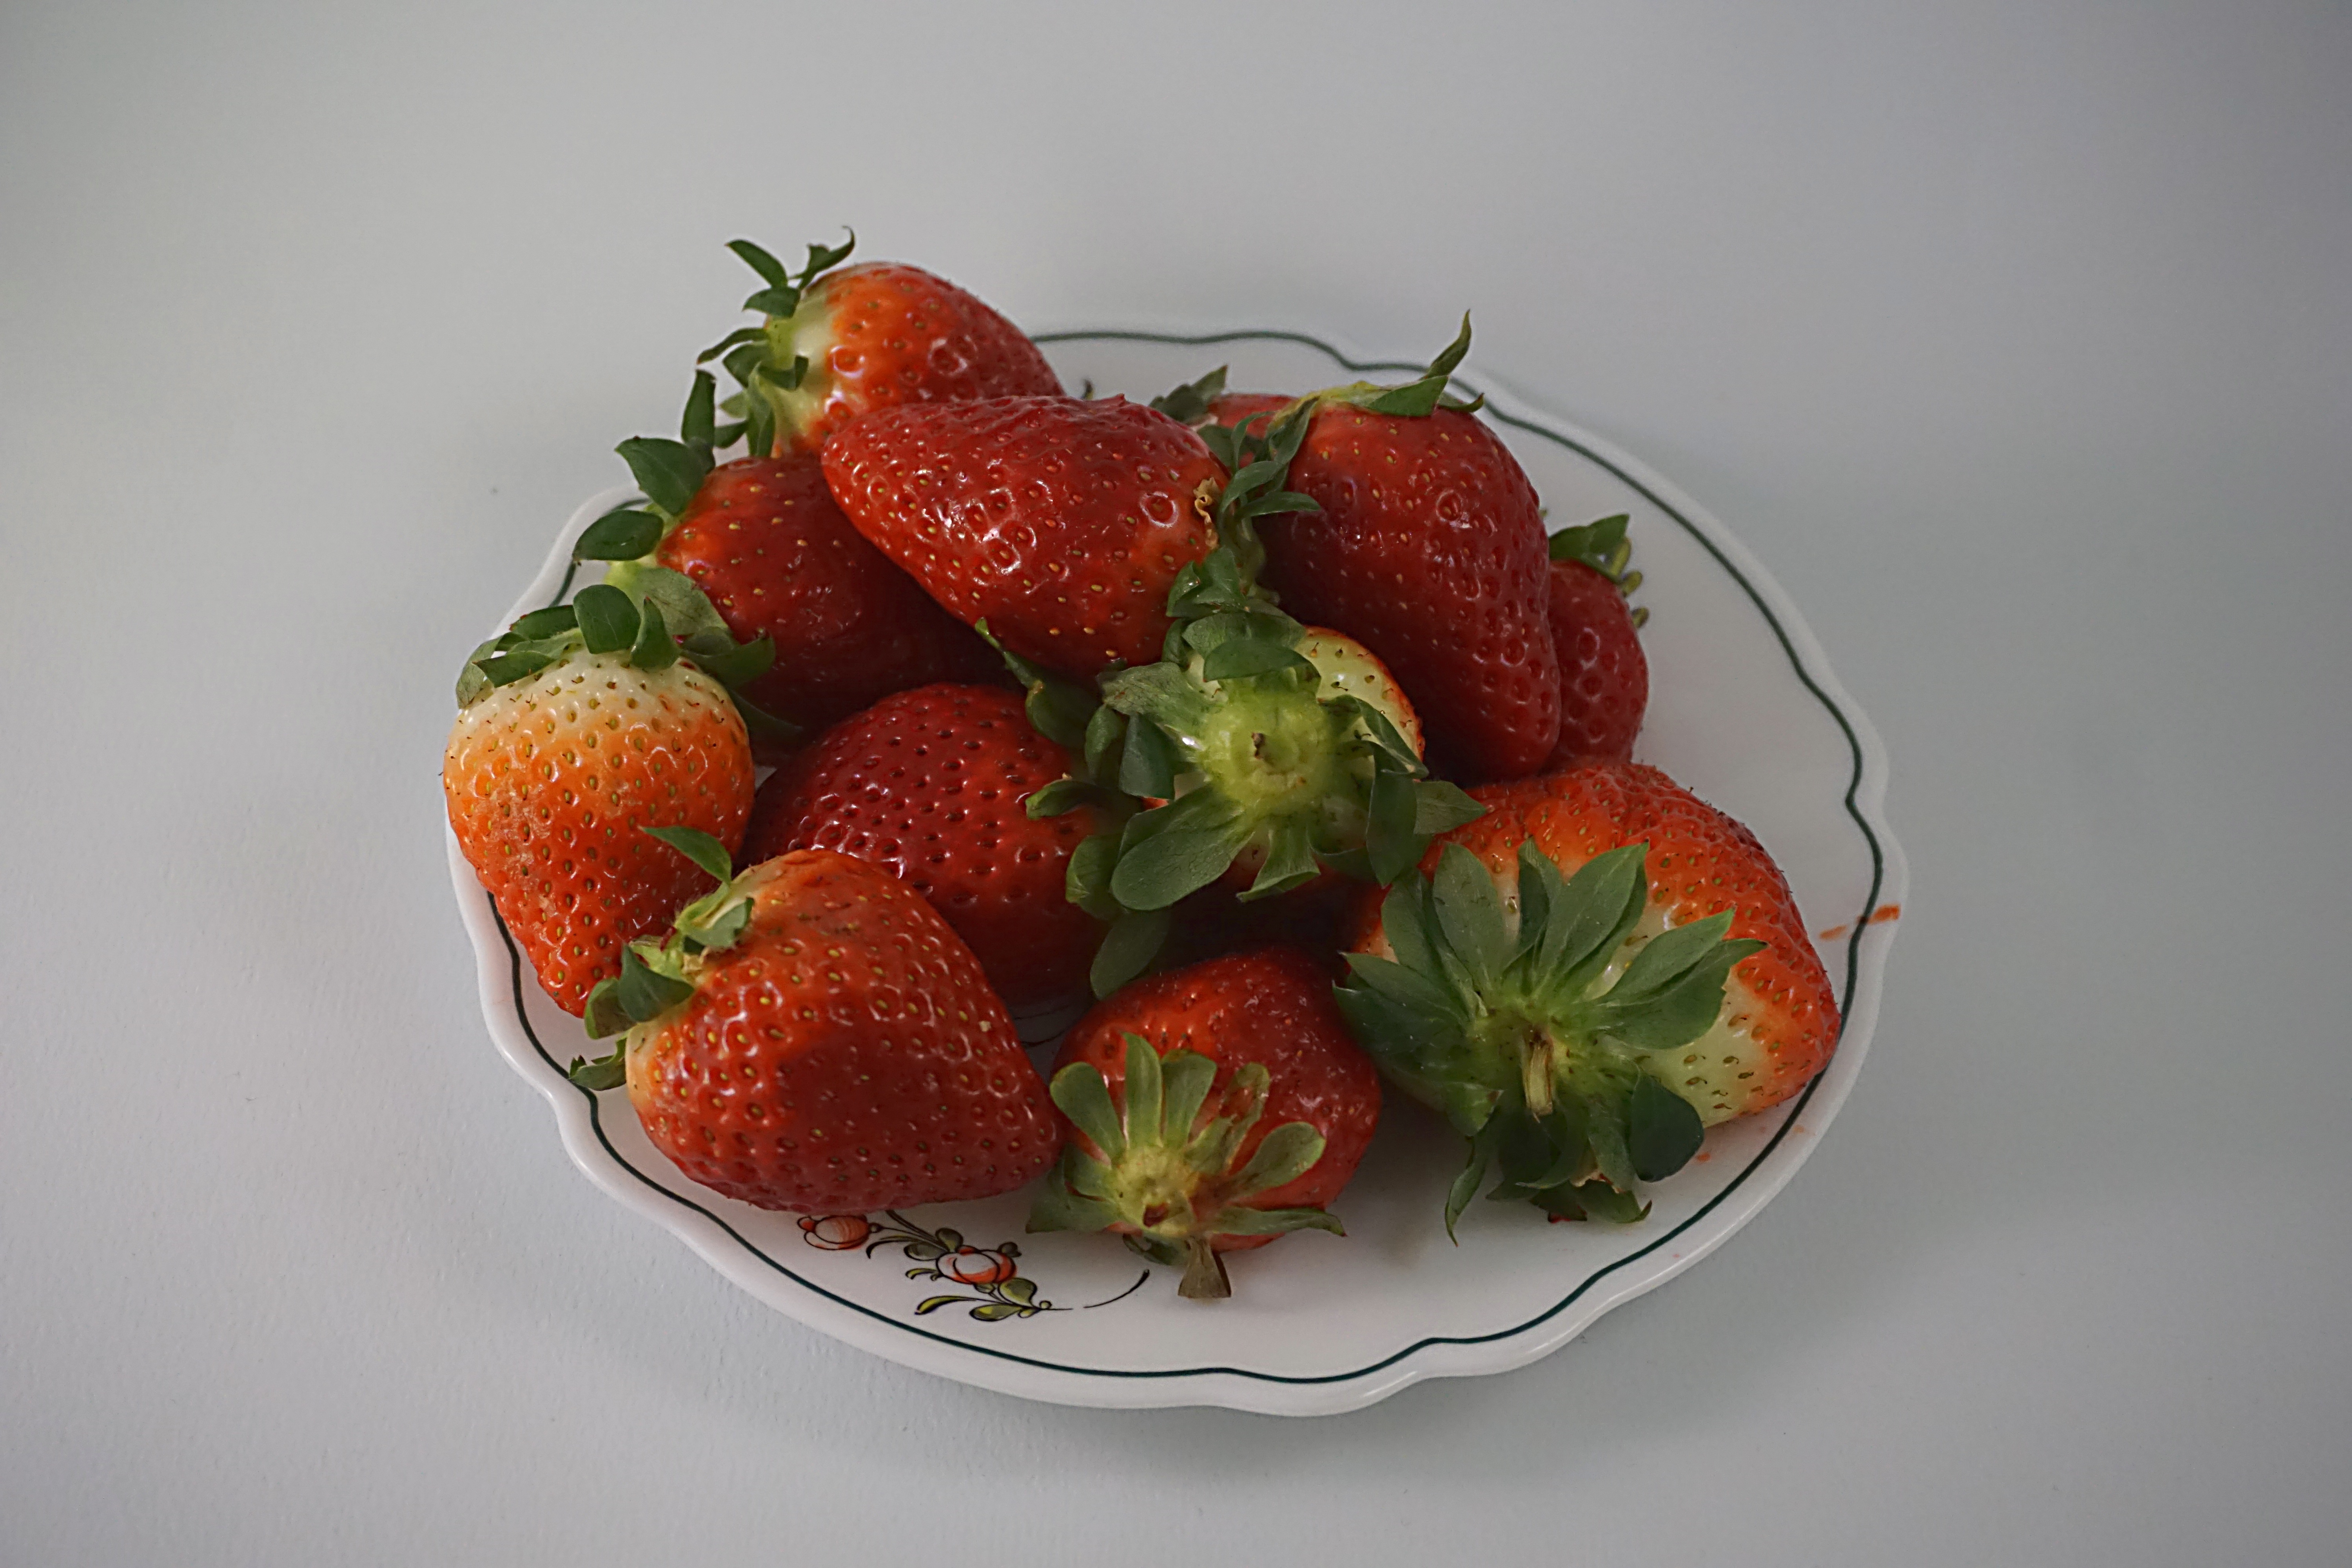
plant, fruit, summer, food, red, produce, vegetable, dessert, eat, strawberry, power, strawberries, vitamins, costs, red fruits